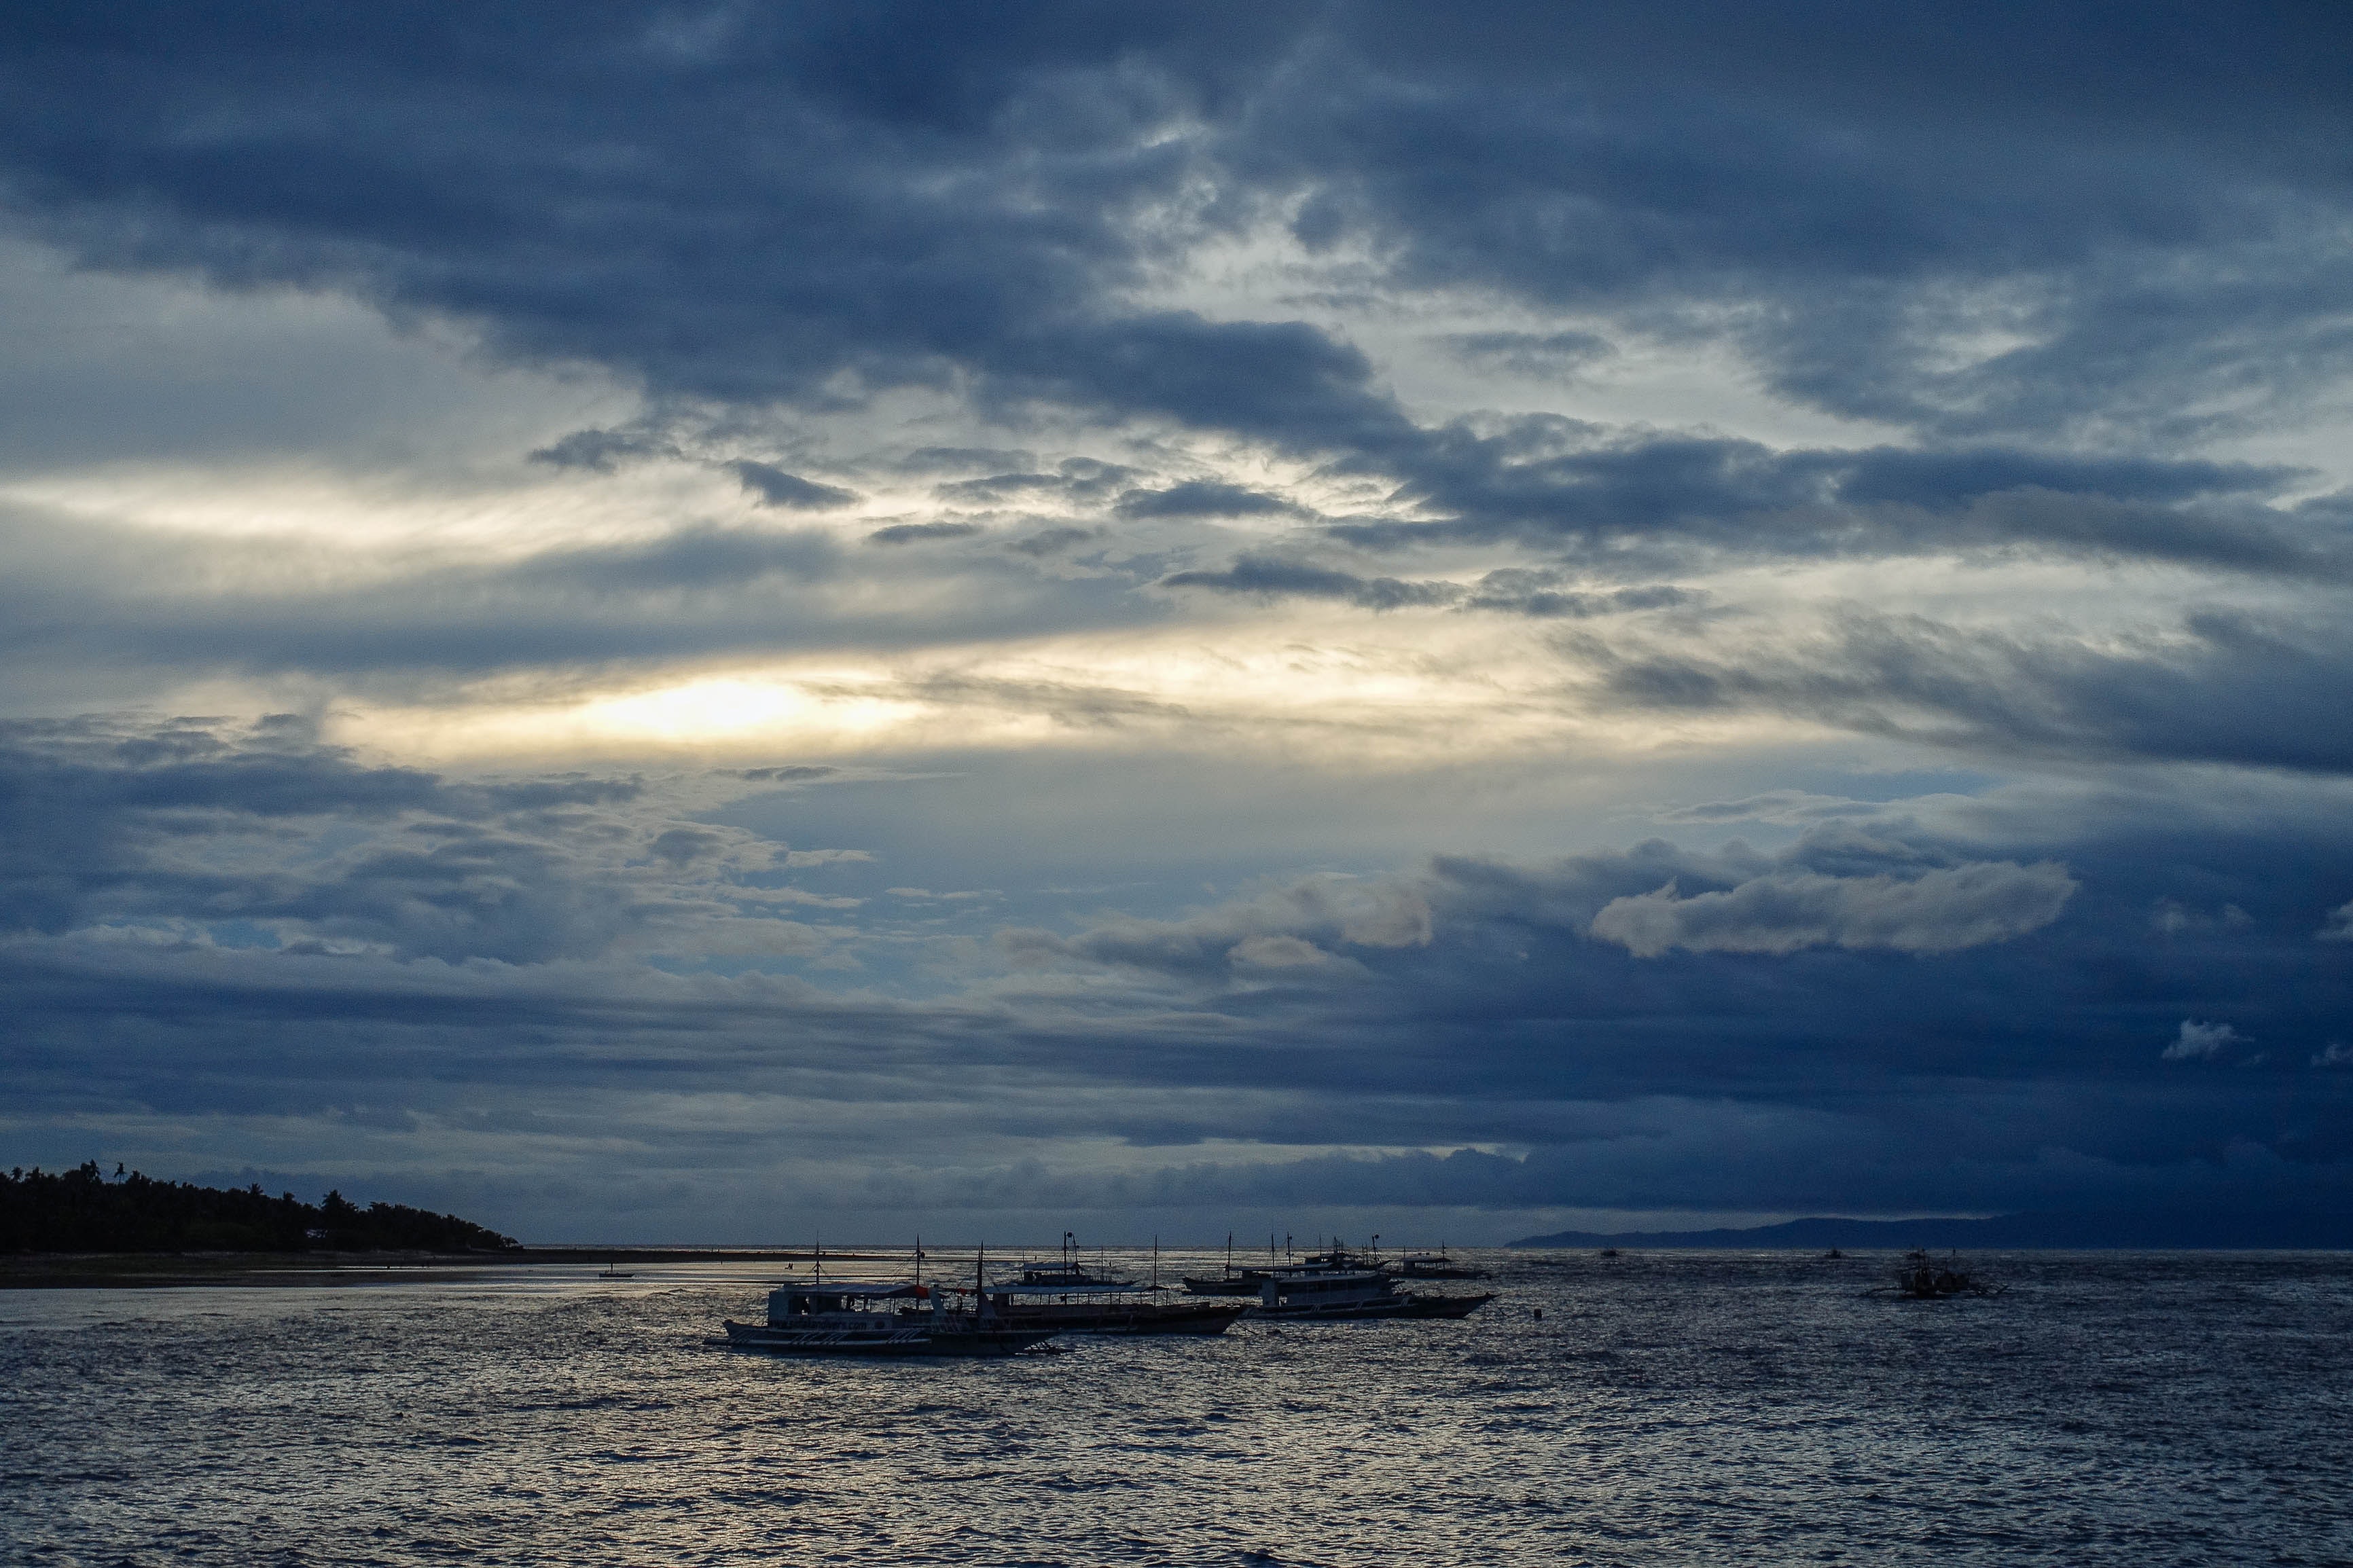
sky, body of water, cloud, horizon, sea, blue, ocean, water, sound, calm, evening, cumulus, coast, morning, dusk, waterway, sunset, atmosphere, sunlight, coastal and oceanic landforms, afterglow, meteorological phenomenon, landscape, river, dawn, wind wave, beach, wave, loch, bay, inlet, boat, island, channel, sunrise, lake, vacation, reflection, mountain, tropics, vehicle, tourism, headland